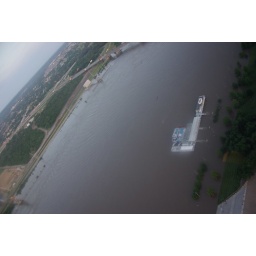
river flooding...you can see bramble and the like and the dock disappearing in the deluge of water